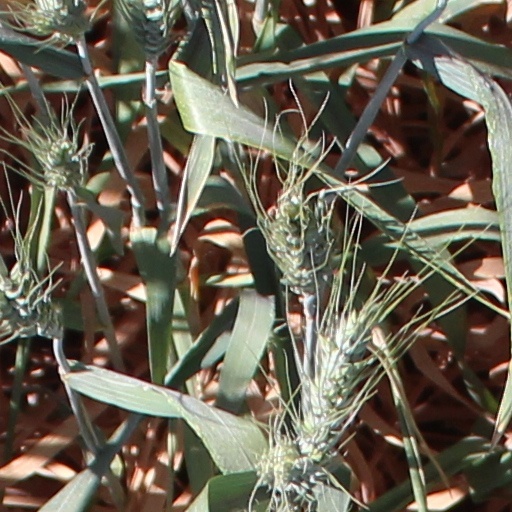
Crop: wheat